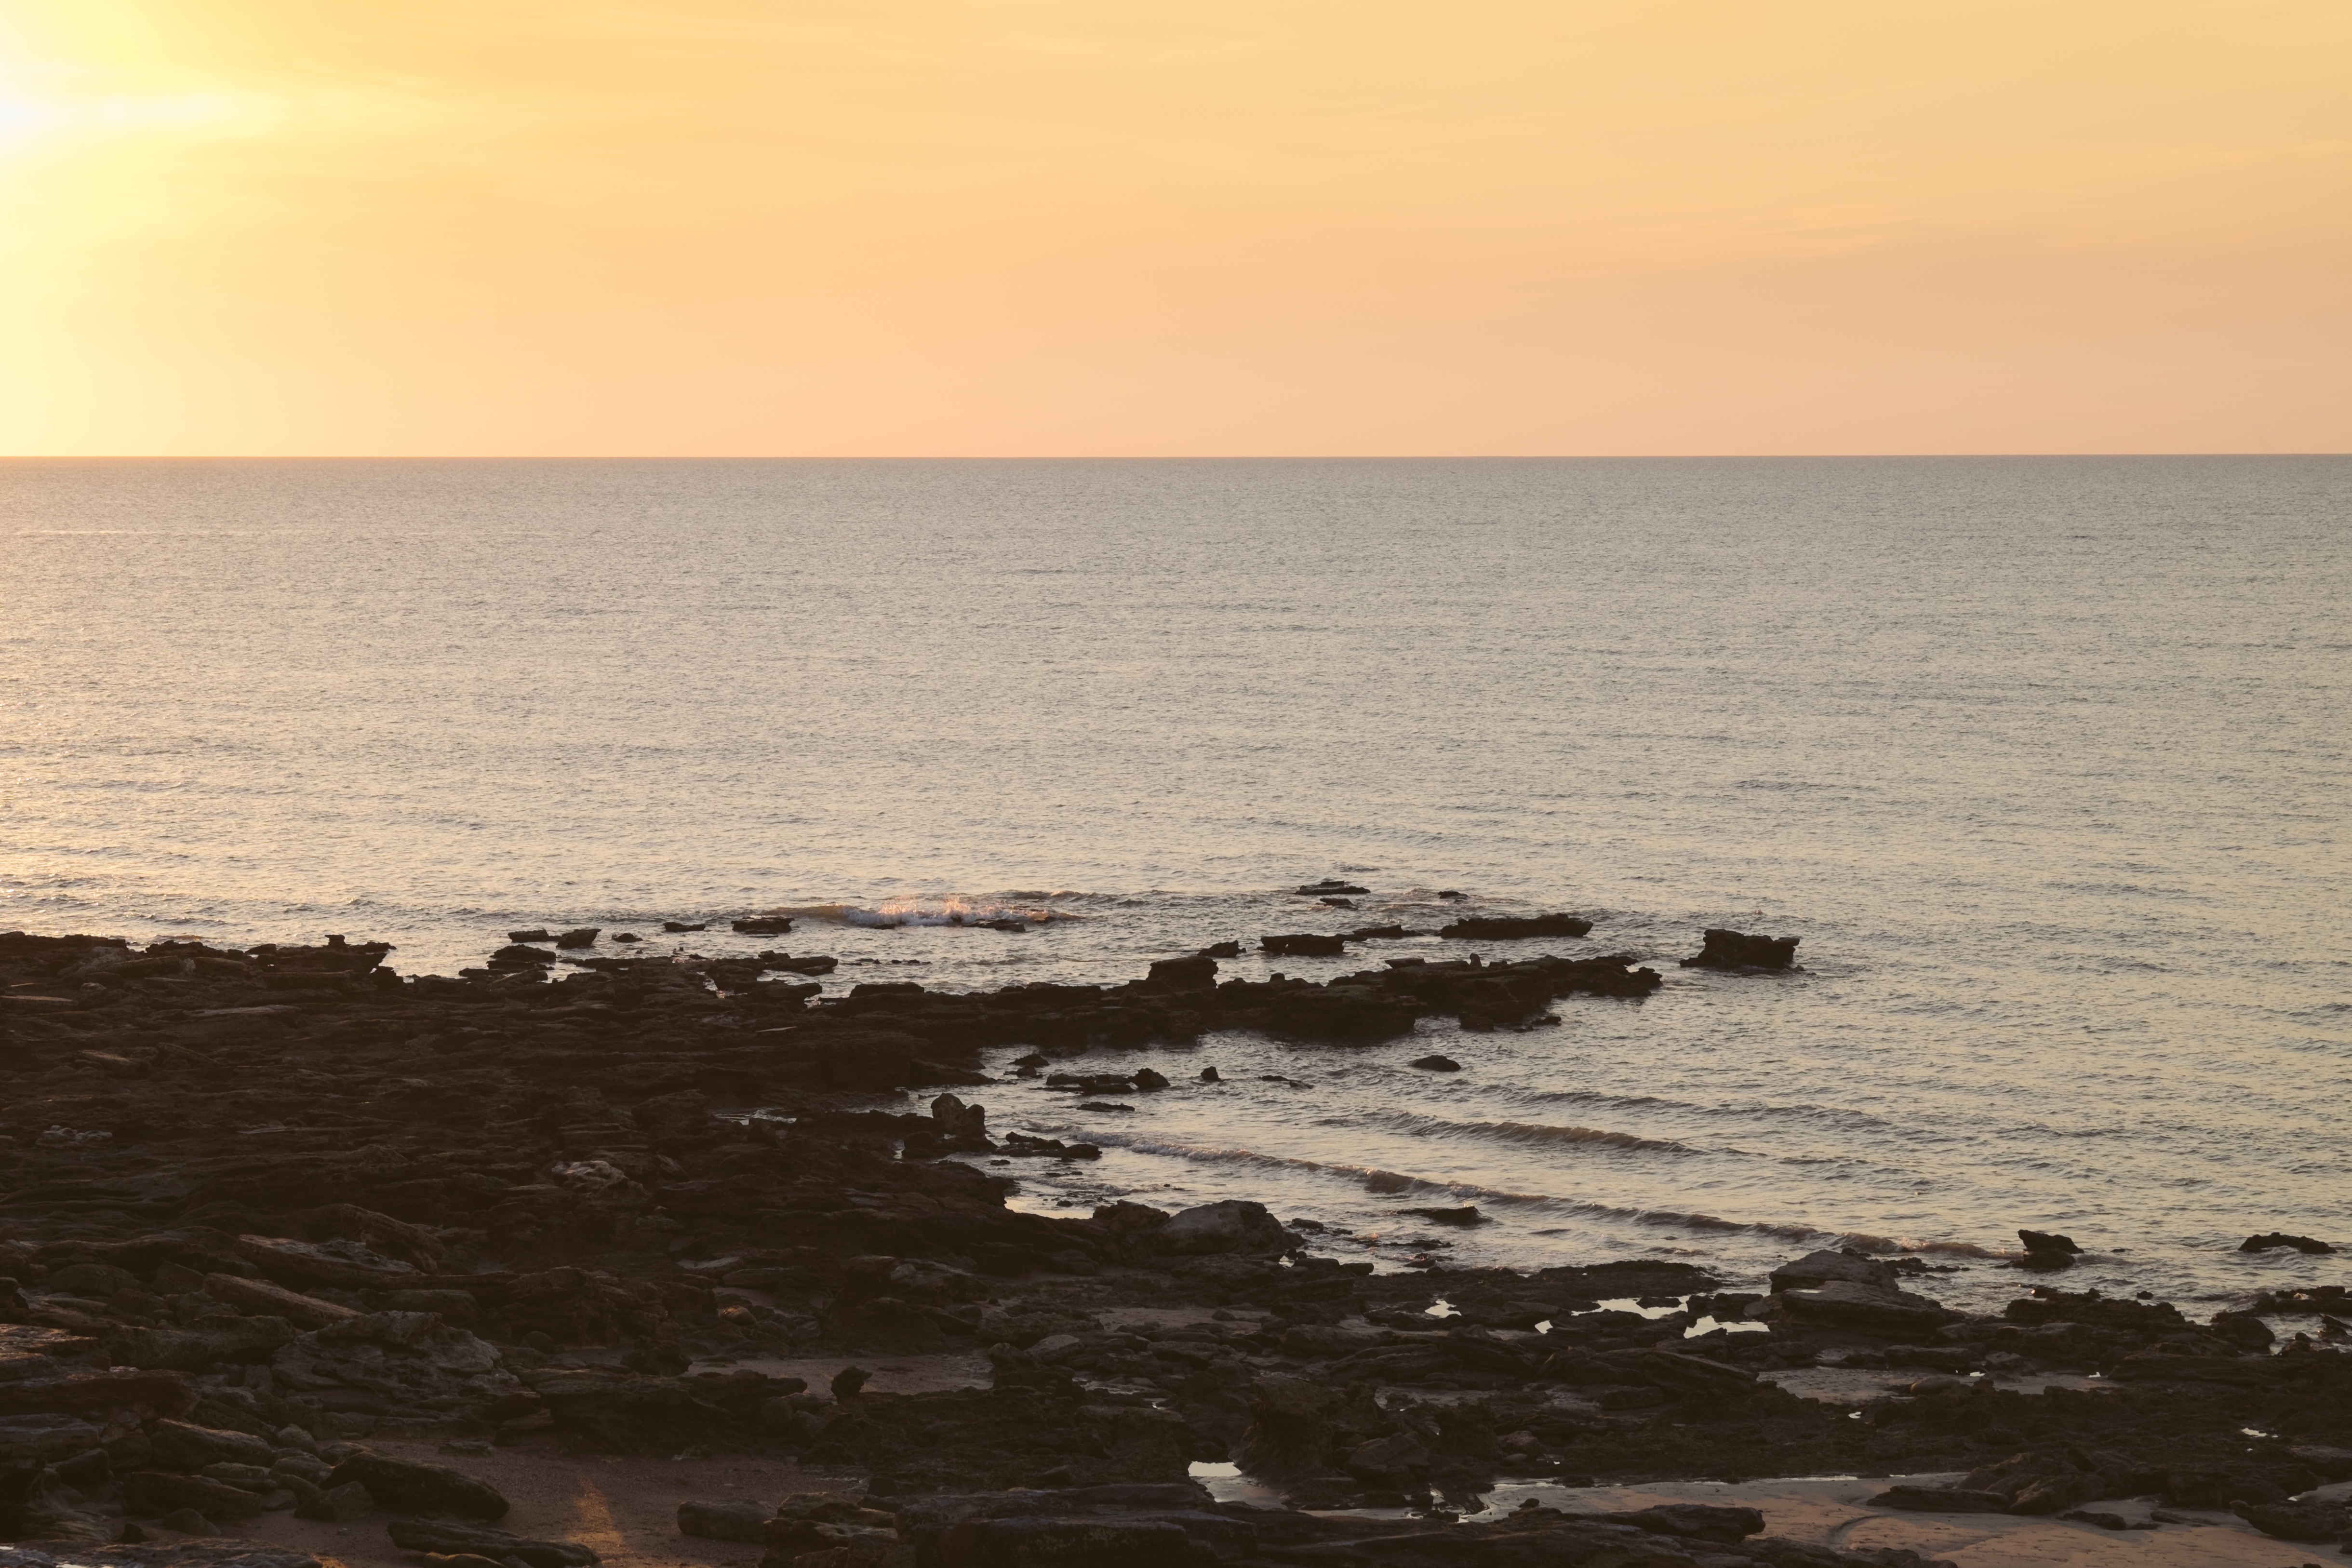
beach, sea, coast, sand, rock, ocean, horizon, cloud, sunrise, sunset, sunlight, morning, shore, wave, dawn, dusk, evening, bay, material, body of water, wind wave